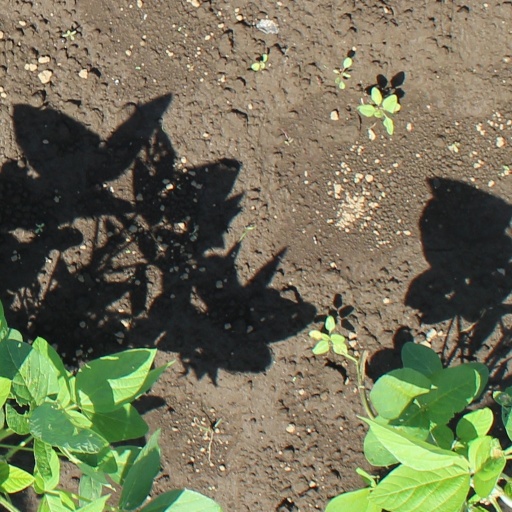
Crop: soybean